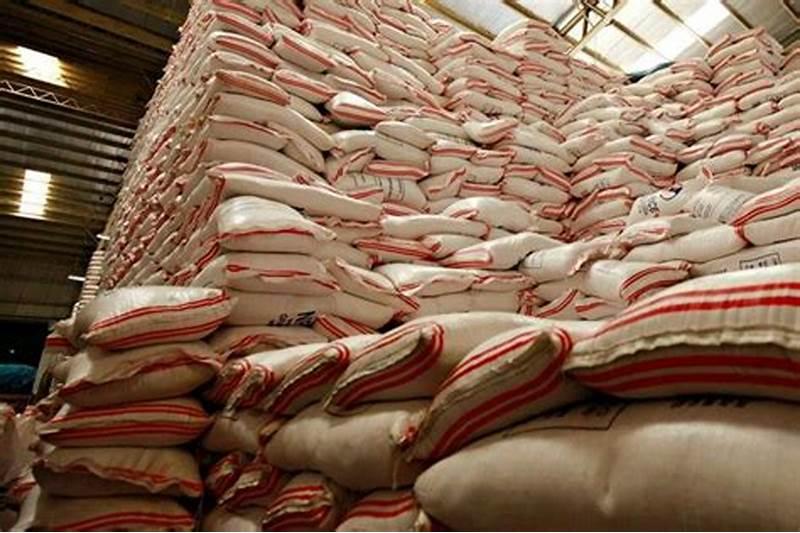
Maeneo mawili ya mimea yenye majani mabichi  yamepangwa kwa safu yakitenganishwa na mkondo wa maji unaotiririka katikati. Maji haya yanaonekana kama yanatoka mahali fulani labda kwenye mfumo wa umwagiliaji. Upande mmoja wa mkondo unaonekana maji  una matope, ikionyesha kuwa eneo hili lina udongo laini.